Perceptual control theory

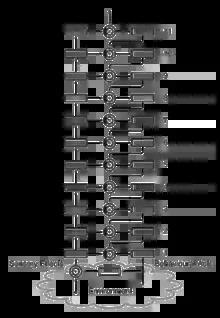
Hierarchical Organisation of feedback loops at different levels

Perceptions, in PCT, are constructed and controlled in a hierarchy of levels. For example, visual perception of an object is constructed from differences in light intensity or differences in sensations such as color at its edges. Controlling the shape or location of the object requires altering the perceptions of sensations or intensities (which are controlled by lower-level systems). This organizing principle is applied at all levels, up to the most abstract philosophical and theoretical constructs.